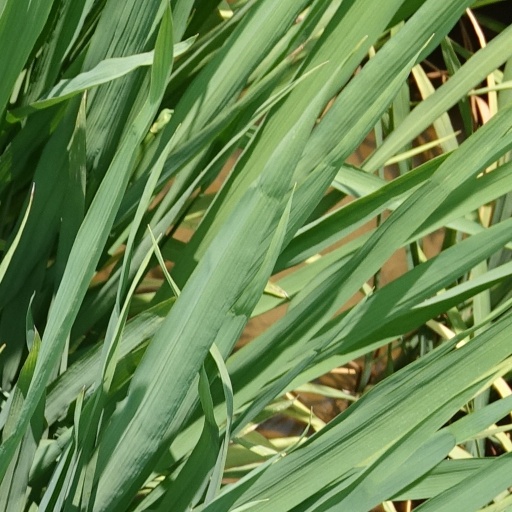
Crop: rice